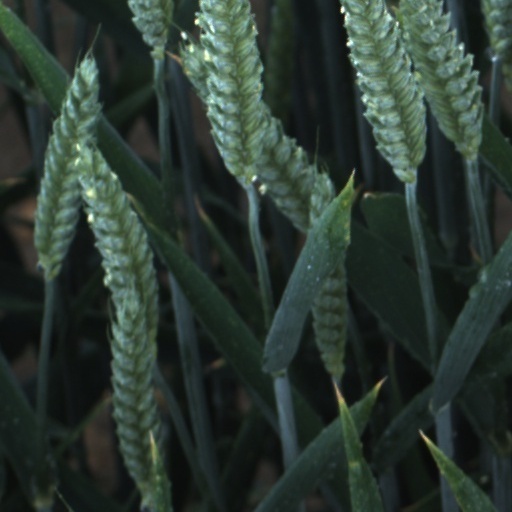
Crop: wheat